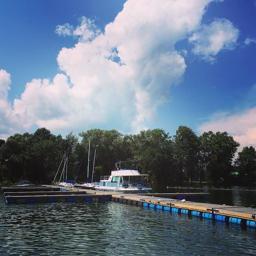
we 're off - grid , on a very quiet and private dock .